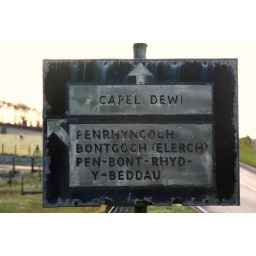
Pre-worboys road sign near Bow St Aberystwyth